You Taizhong

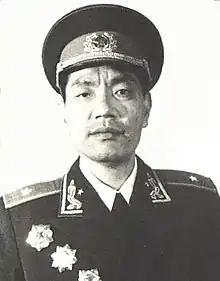
You in 1955

You Taizhong (1918–1998) was a general of the Chinese People's Liberation Army.